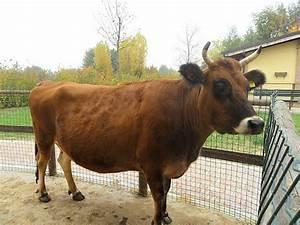
cow